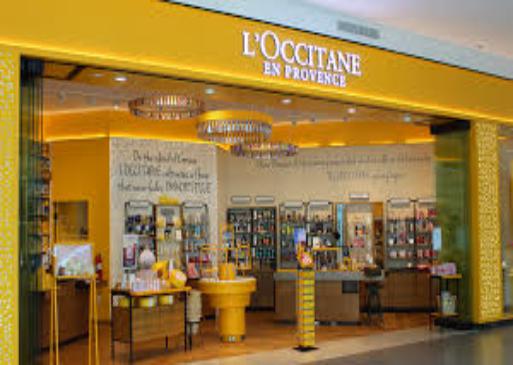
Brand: L'Occitane en Provence
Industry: Necessities